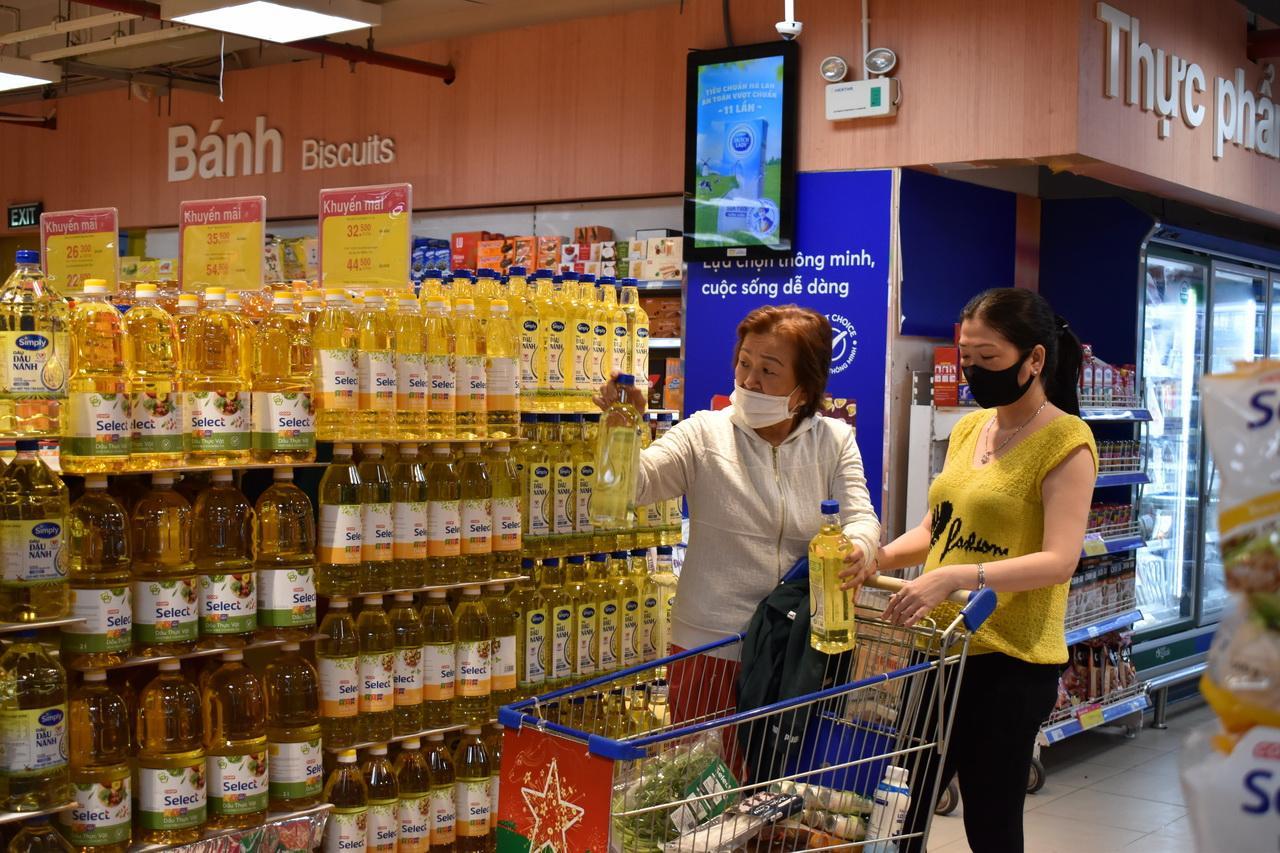
có một chiếc xe đẩy siêu thị ở bên cạnh hai người phụ nữ